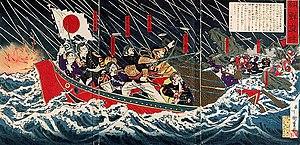
L'incident d'Imo, aussi appelé mutinerie d'Imo, est une révolte militaire spontanée de plusieurs unités de l'armée coréenne qui eut lieu à Séoul le 23 juillet 1882. Le mot « Imo » fait référence au 5ᵉ cycle lunaire dans le calendrier coréen.